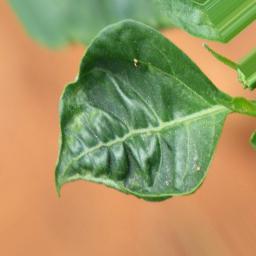
Label: mites_and_trips